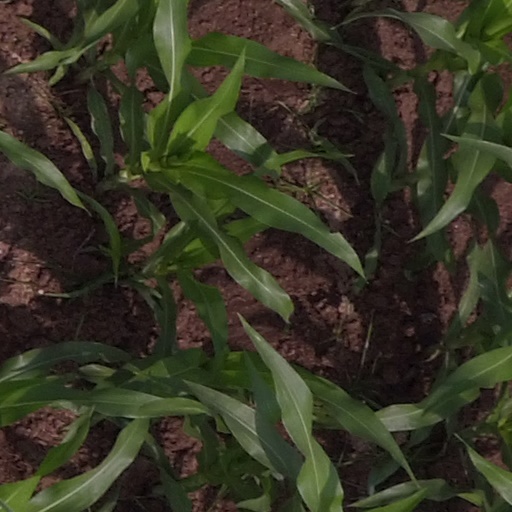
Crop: maize; corn